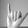
ASL letter: Y